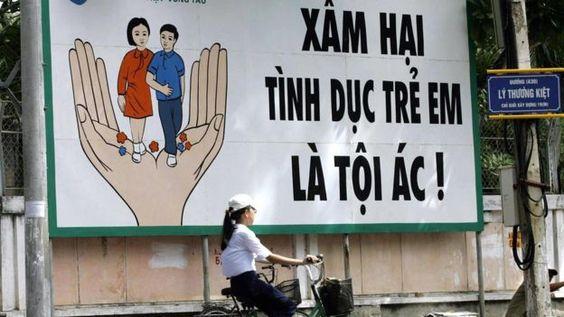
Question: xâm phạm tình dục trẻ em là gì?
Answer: là một tội ác